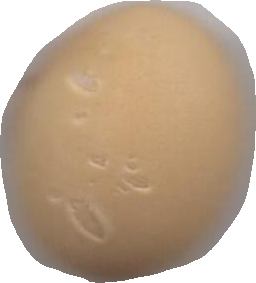
Variety: Dega